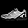
Label: Sneaker